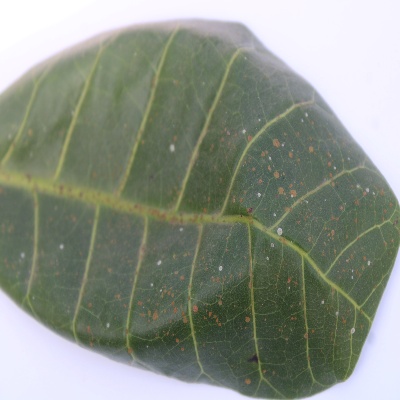
Crop: Cashew
Condition: red rust